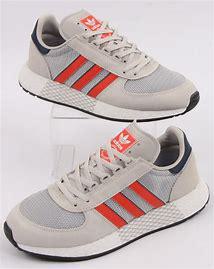
Brand: Adidas
Model: Marathon Tech